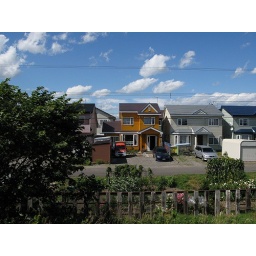
random view from a train window somewhere in Japan